LED wallpaper

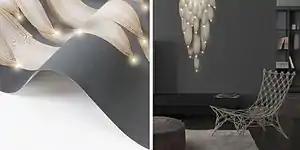
LED wallpaper

LED wallpaper is the integration of light-emitting diodes into flat substrates suitable to be applied to walls for interior decoration purposes.